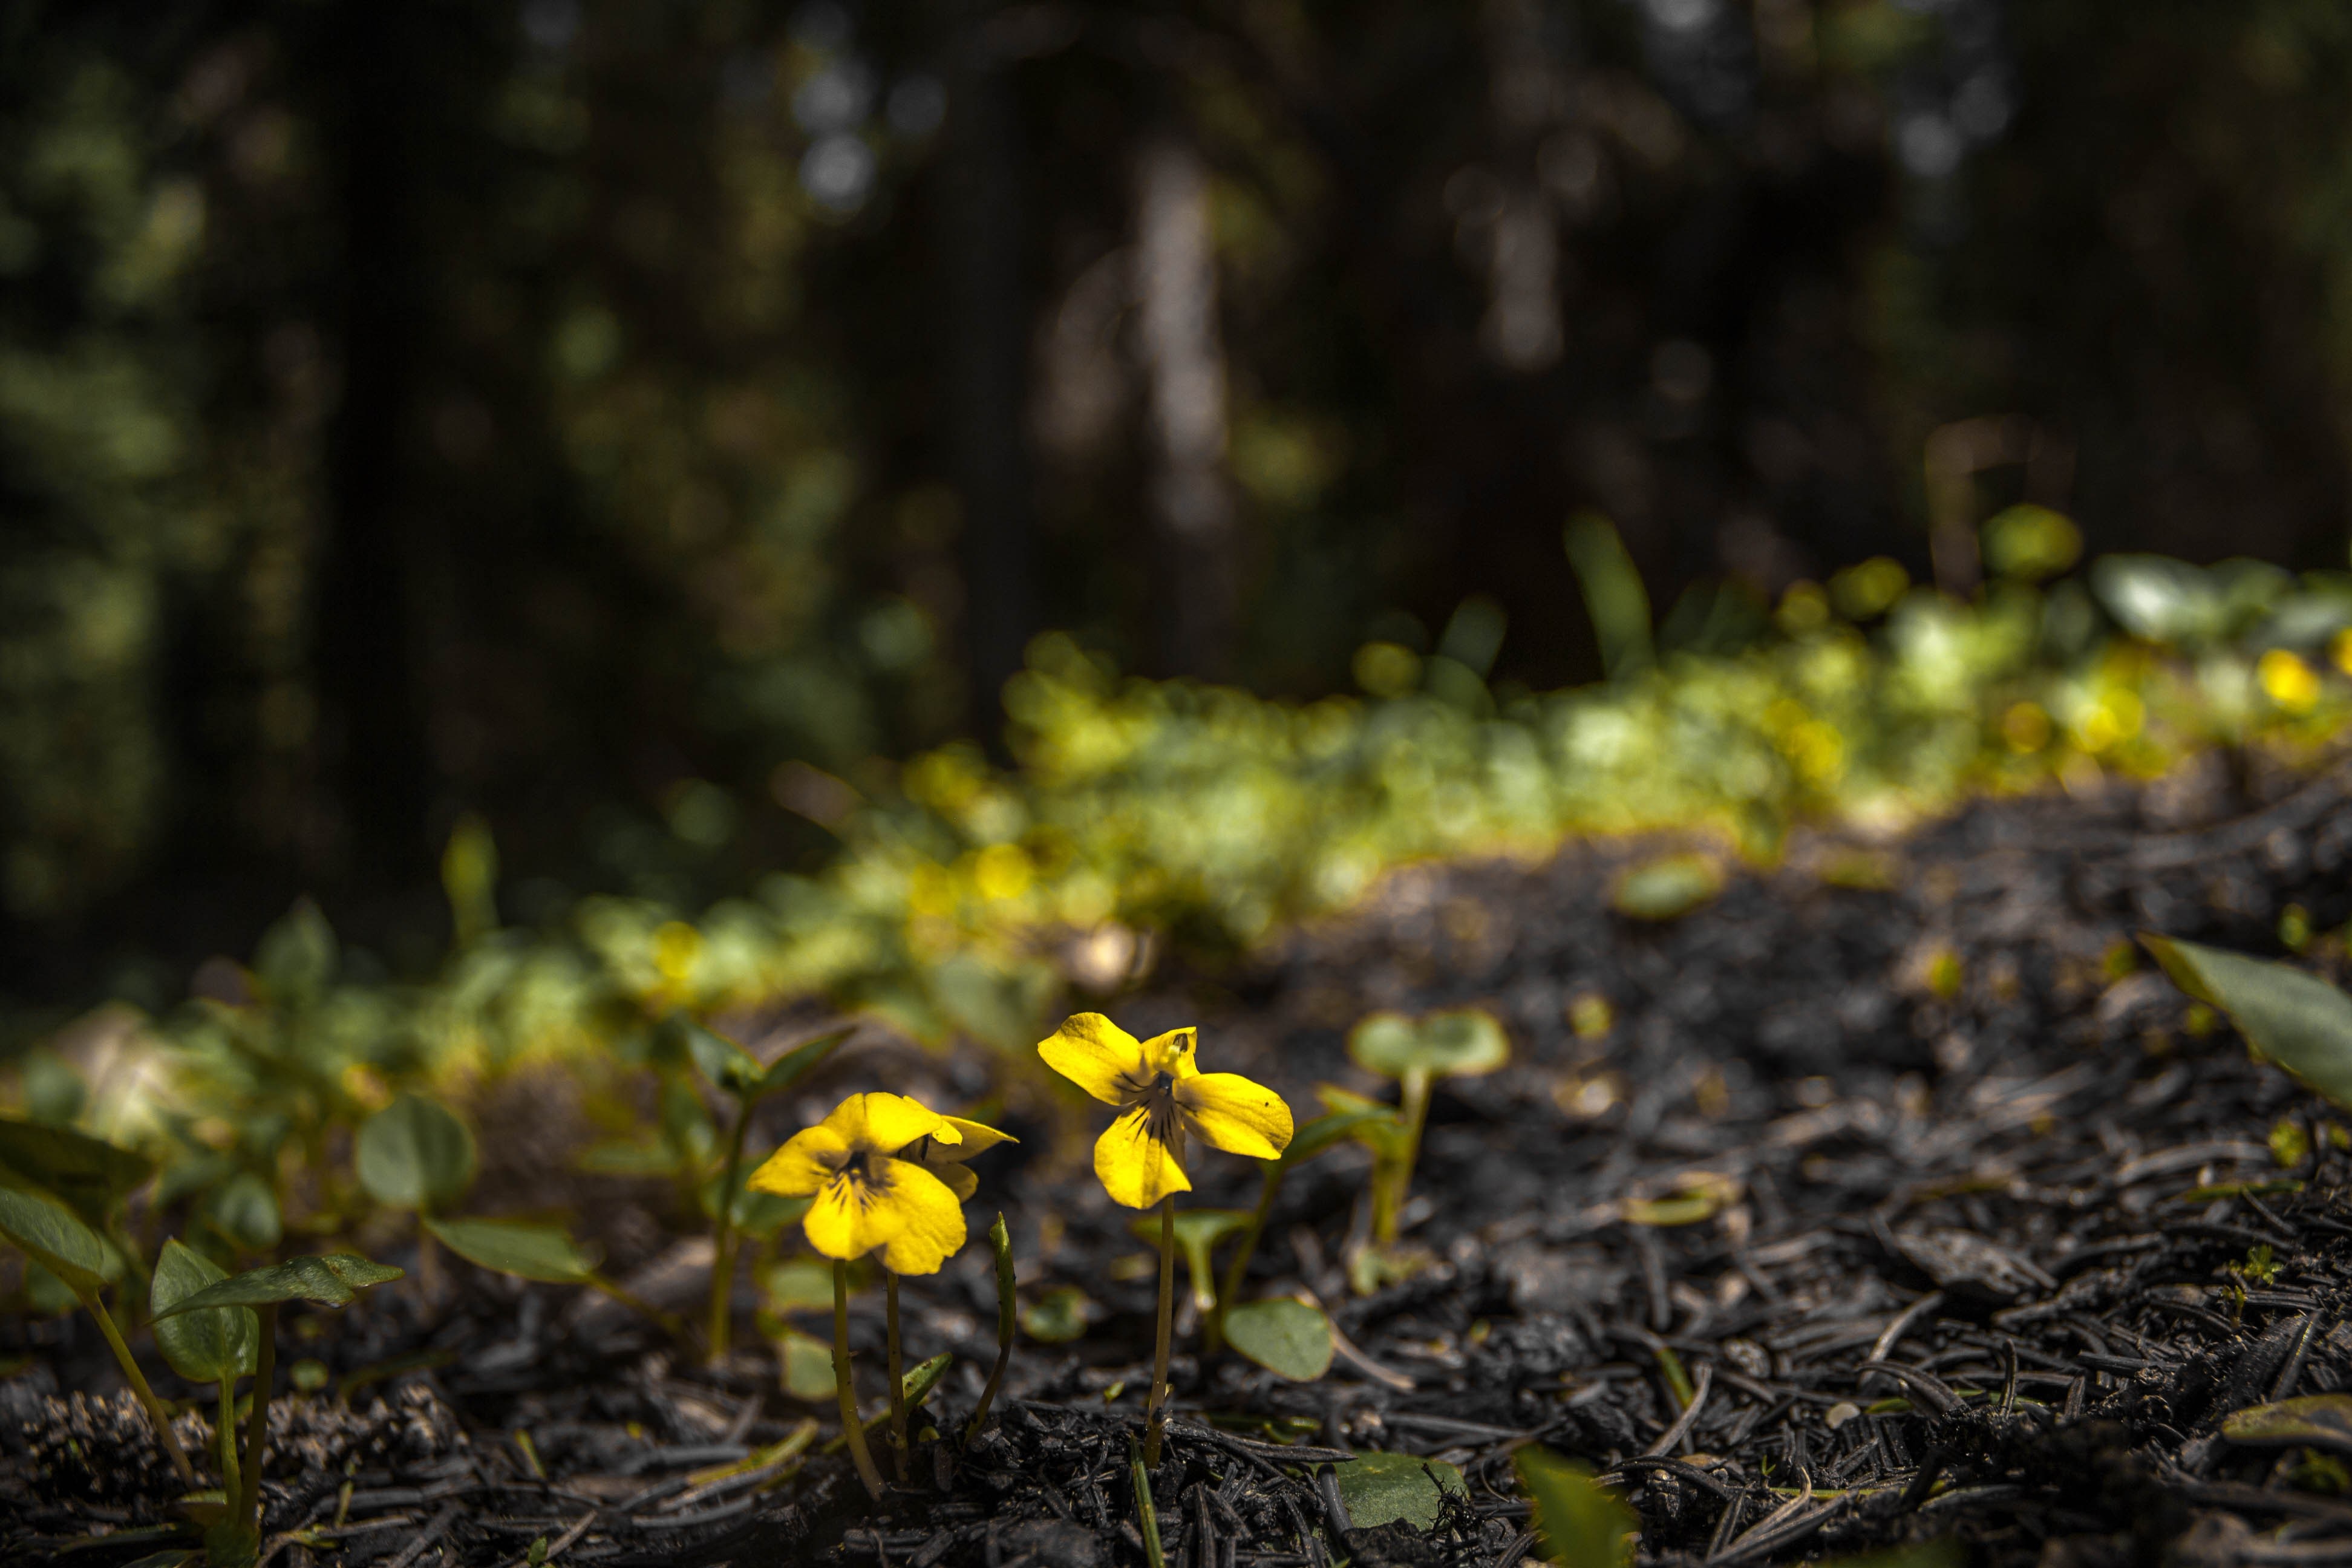
nature, forest, grass, plant, ground, sunlight, leaf, flower, land, floral, wildlife, green, autumn, soil, botany, yellow, garden, flora, wildflower, earth, woodland, habitat, macro photography, flowering plant, natural environment, land plant